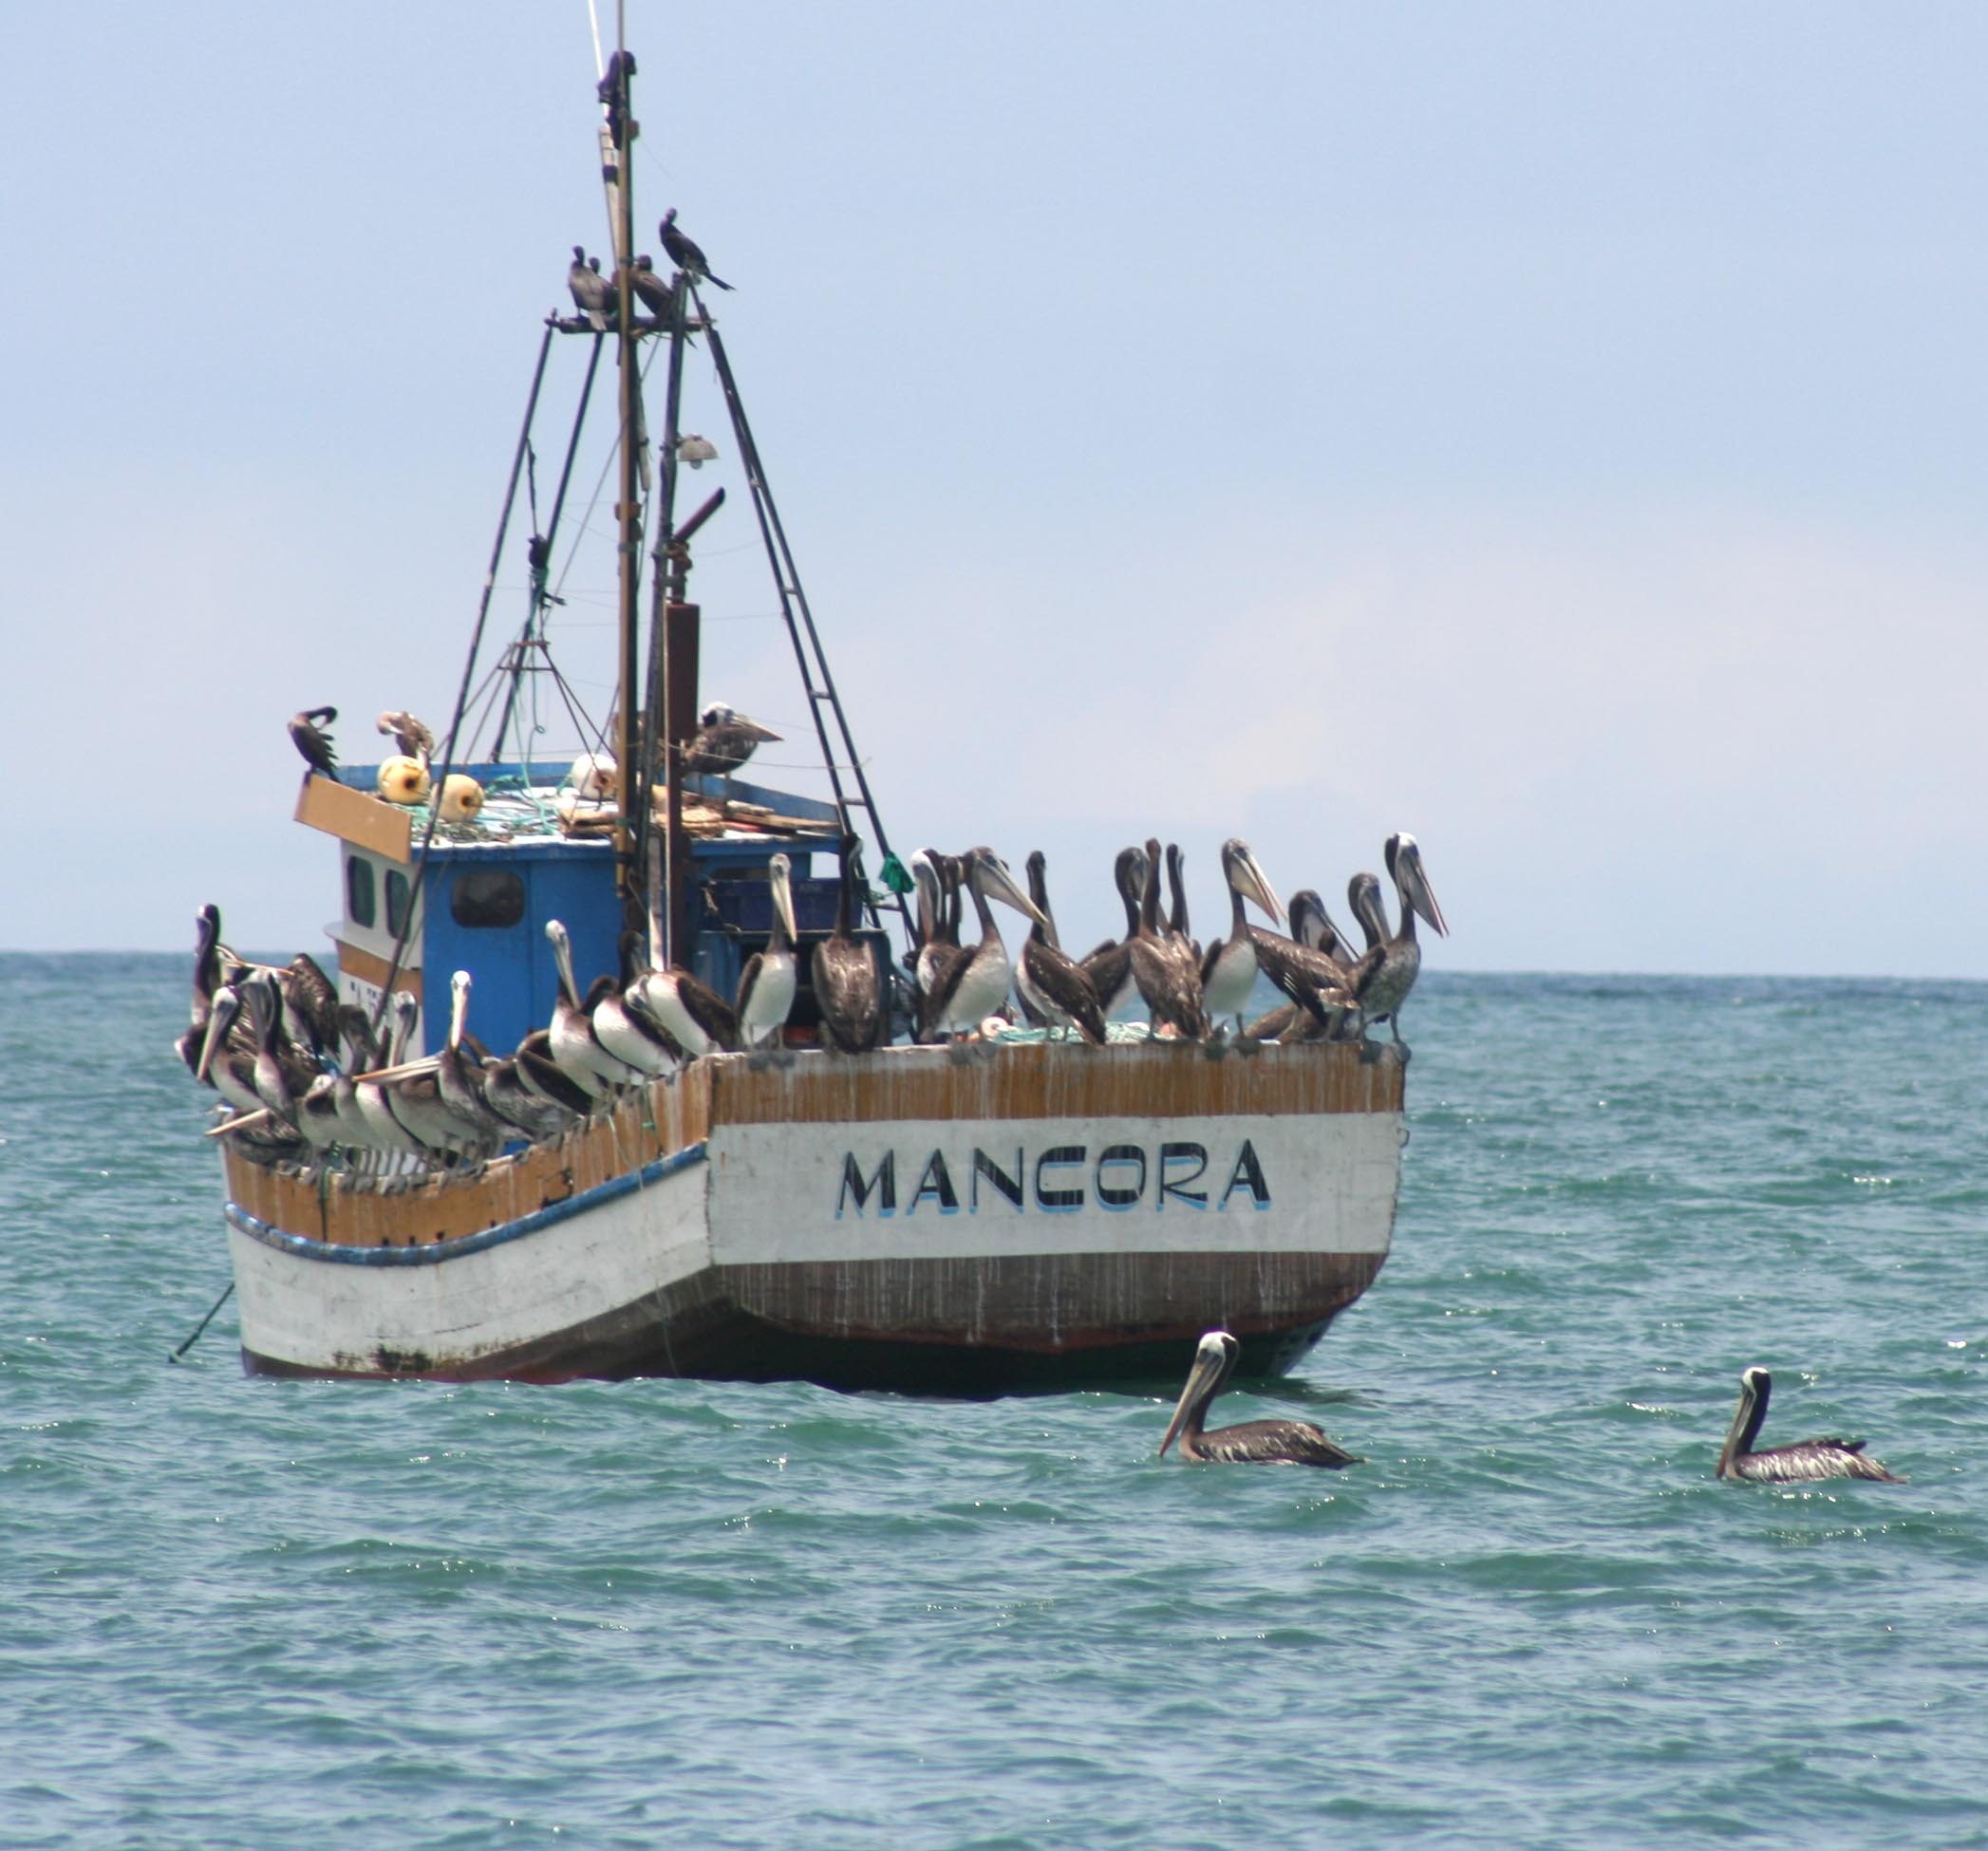
sea, boat, ship, seagull, vehicle, boating, watercraft, fishing vessel, mancora, caravel, fishing trawler